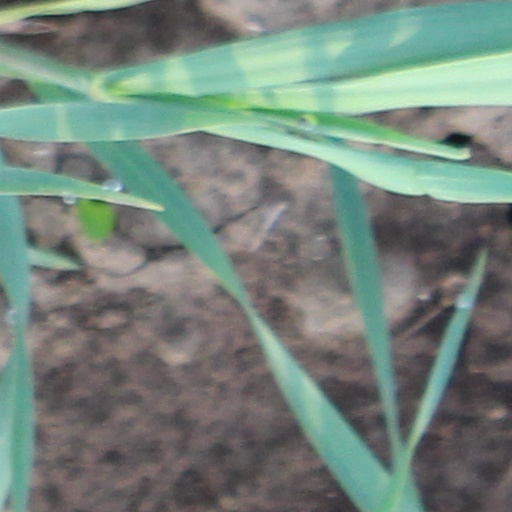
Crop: wheat